Tse Uk Village

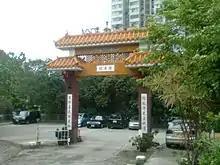
Tse Uk Village archway.

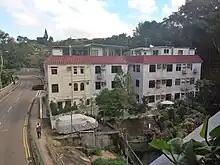
Tse Uk Village.

Tse Uk Village is a village in the Sha Tin Wai area of Sha Tin District, Hong Kong.